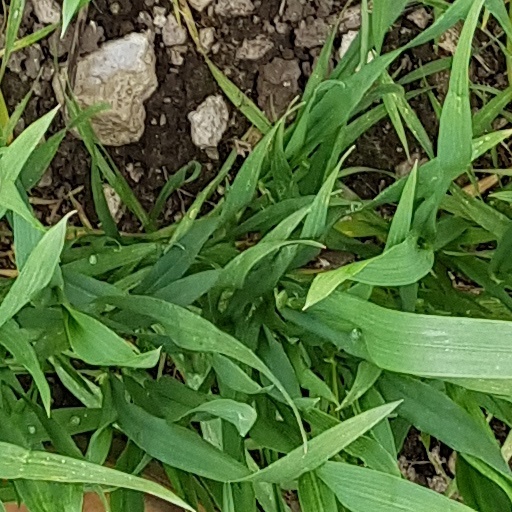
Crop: wheat